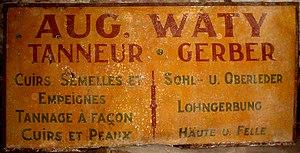
Panneau émaillé
Depuis plusieurs siècles, grâce à sa situation géographique, Malmedy fut un important centre de tannage : au cœur de forêts de la Haute-Ardenne, la commune disposait d'une source non négligeable d’écorce de chêne ; deux rivières lui fournissaient l'eau et l’énergie hydraulique nécessaires aux moulins à tans ; enfin l'élevage – notamment les bêtes à cornes – donnait accès à la principale matière première, la peau animale.